Barzin

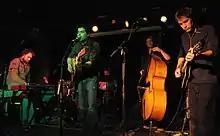
Barzin playing in Toronto, Canada (2009)

A project that began sometime in 1995, Barzin was a solo endeavor at its inception, the work of Barzin Hosseini. Somewhere along the way, however, Barzin shed its solitary skin and introduced a wide array of characters into its sound. From amongst a rotating cast of musicians, who occasionally made appearances on recordings and at performances, three individuals slowly became a fixture of this project. The three characters in question are Mike Findlay, Suzanne Hancock, and Tony Dekker of Great Lake Swimmers. With the addition of these musicians the sound of the music has continued to remain true to the aesthetics of quietness and minimalism. It still concerns itself with exploring the quiet side of pop.